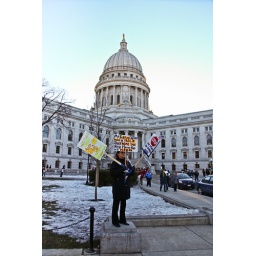
A protester stands with her signs in front of the State Capitol building as the sun sets on Feb 18th.